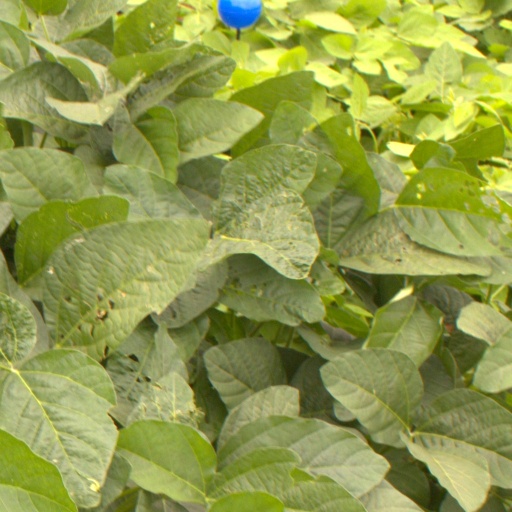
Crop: soybean